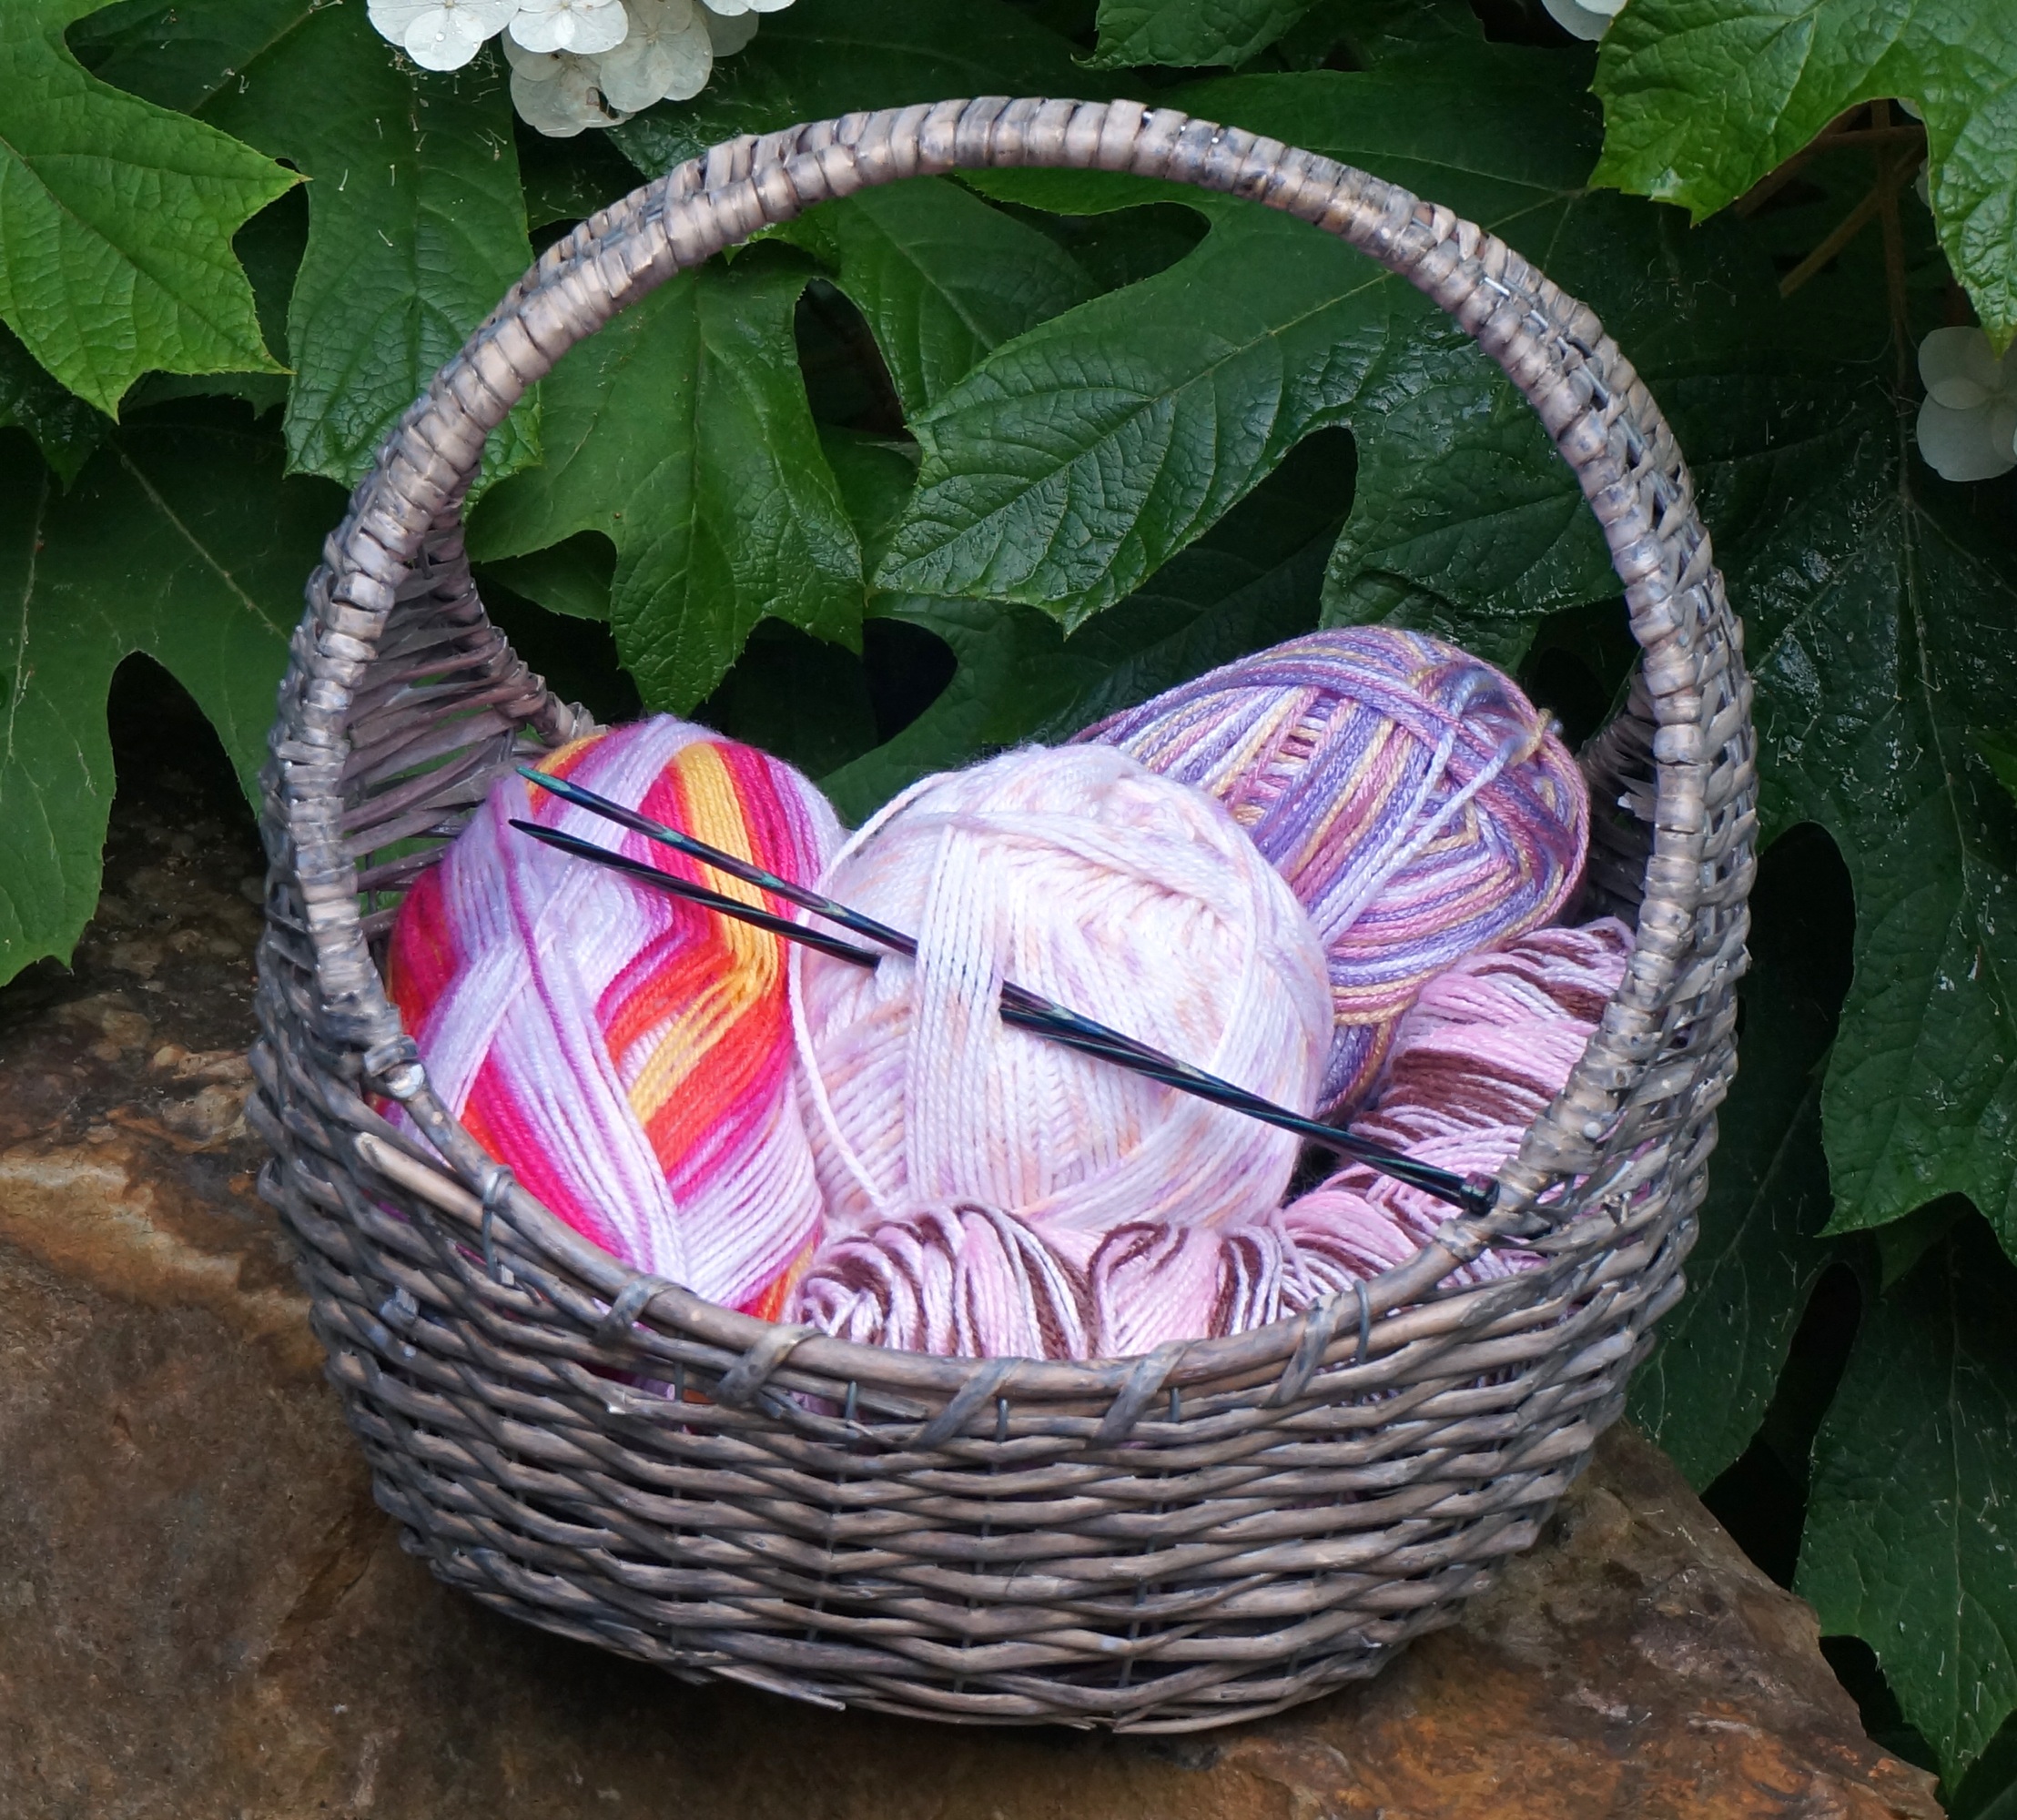
flower, food, produce, craft, colorful, garden, basket, baby, thread, crochet, knitting, leaves, textile, handmade, knitting needles, variegated yarn, baby yarn